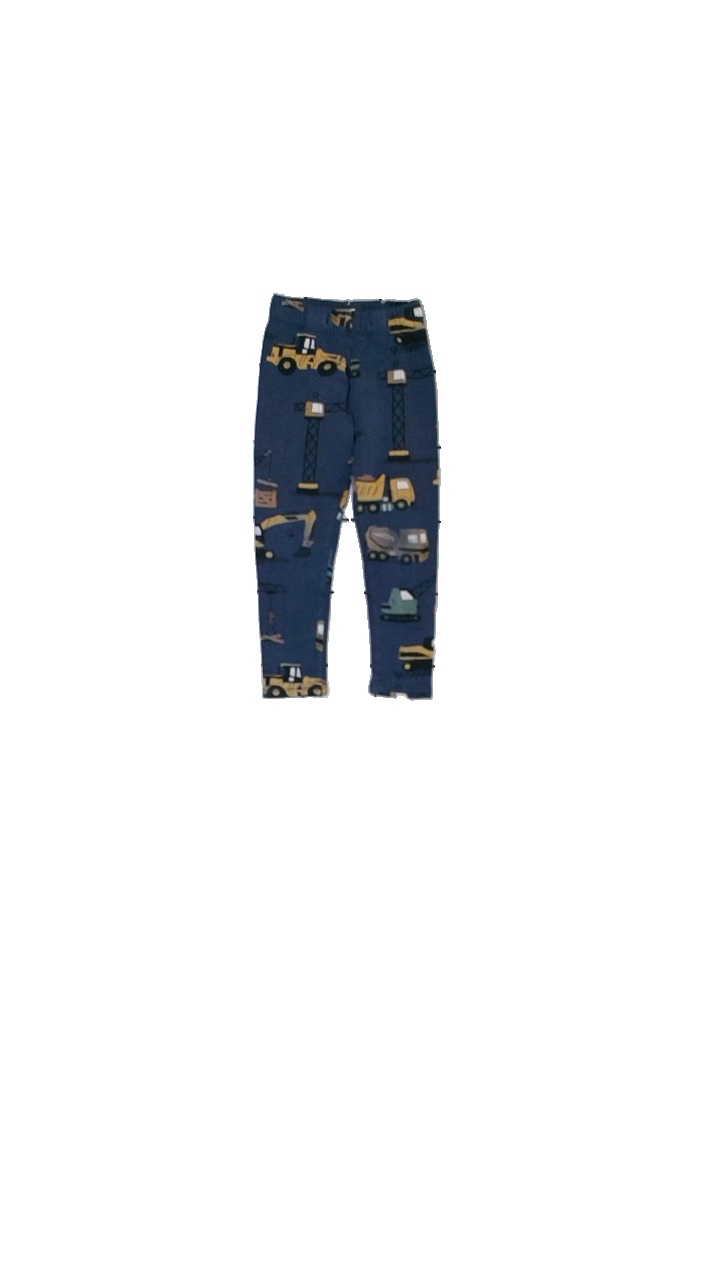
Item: Trousers (Children)
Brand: Lindex
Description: byxor med tryck
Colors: Blue, Orange, Green, Grey, White
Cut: Tight
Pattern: Other
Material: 100% bomull
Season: All
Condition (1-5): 4
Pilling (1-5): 4
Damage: hål
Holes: Minor
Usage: Export
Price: <50